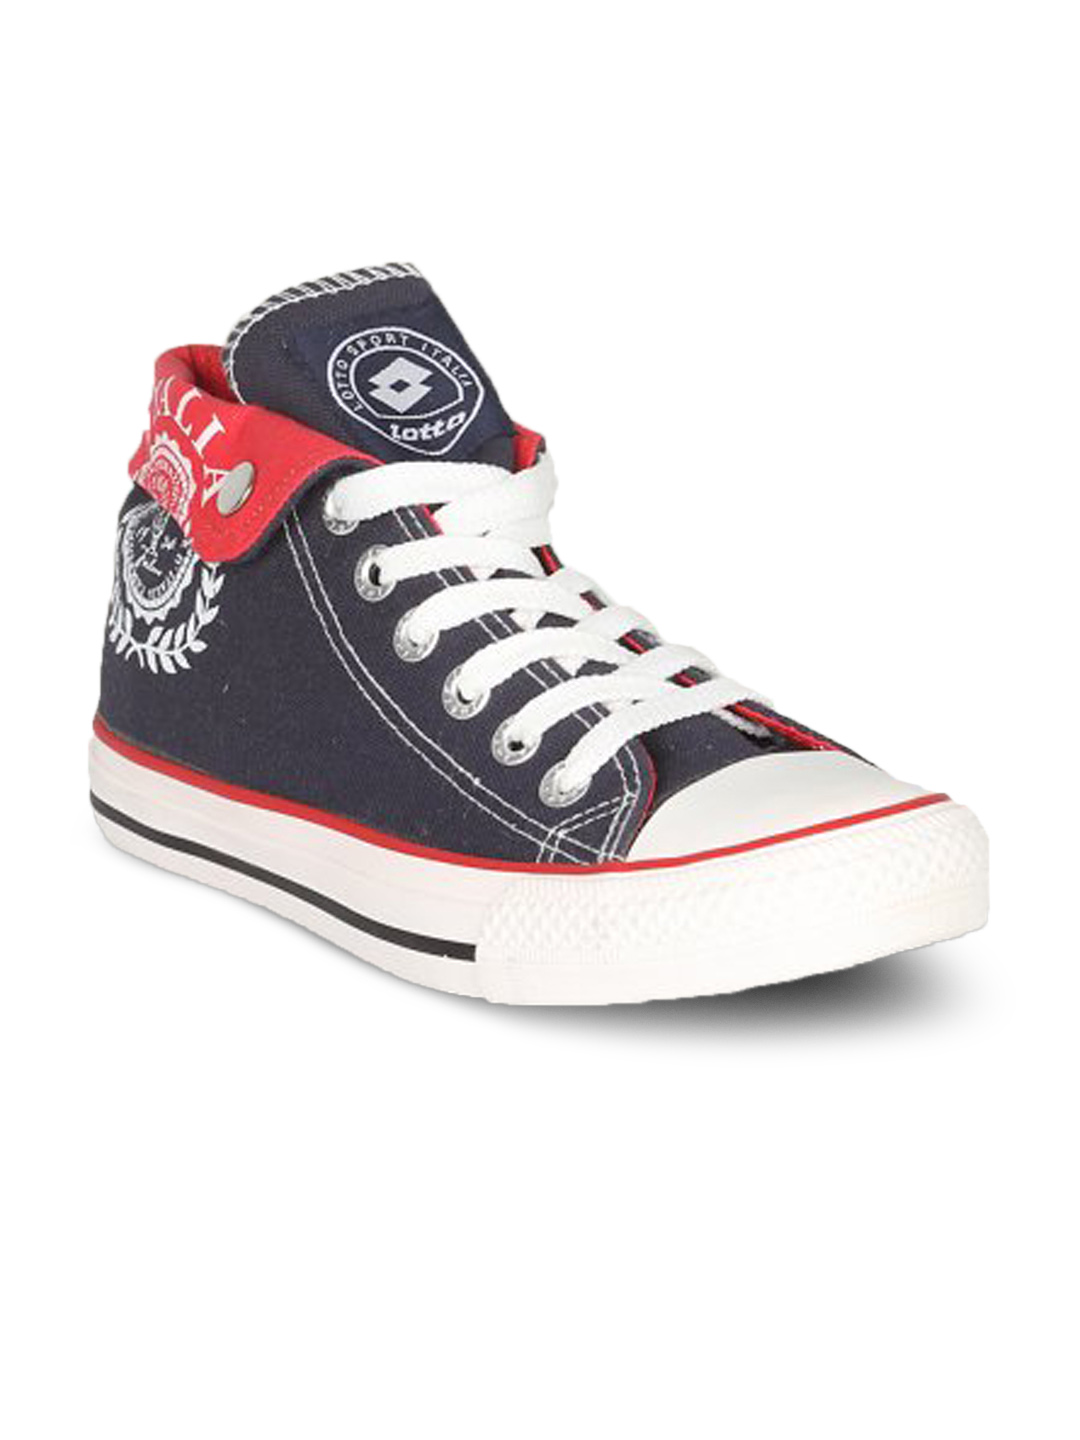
Lotto Unisex Canvas Blue Red Shoe
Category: Footwear / Shoes / Casual Shoes
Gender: Unisex
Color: Blue
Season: Summer 2011
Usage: Casual